Luigi Illica

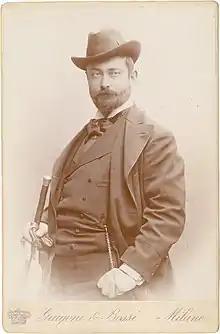
Luigi Illica

Illica was born at Castell'Arquato. His personal life sometimes imitated his libretti. The reason he is always photographed with his head slightly turned is because he lost his right ear in a duel over a woman. When silent films based on Illica's operas were made, his name appeared in large letters on advertisements because distributors could only guarantee that his stories would be used, and not that they would be accompanied by the music of the appropriate composer.